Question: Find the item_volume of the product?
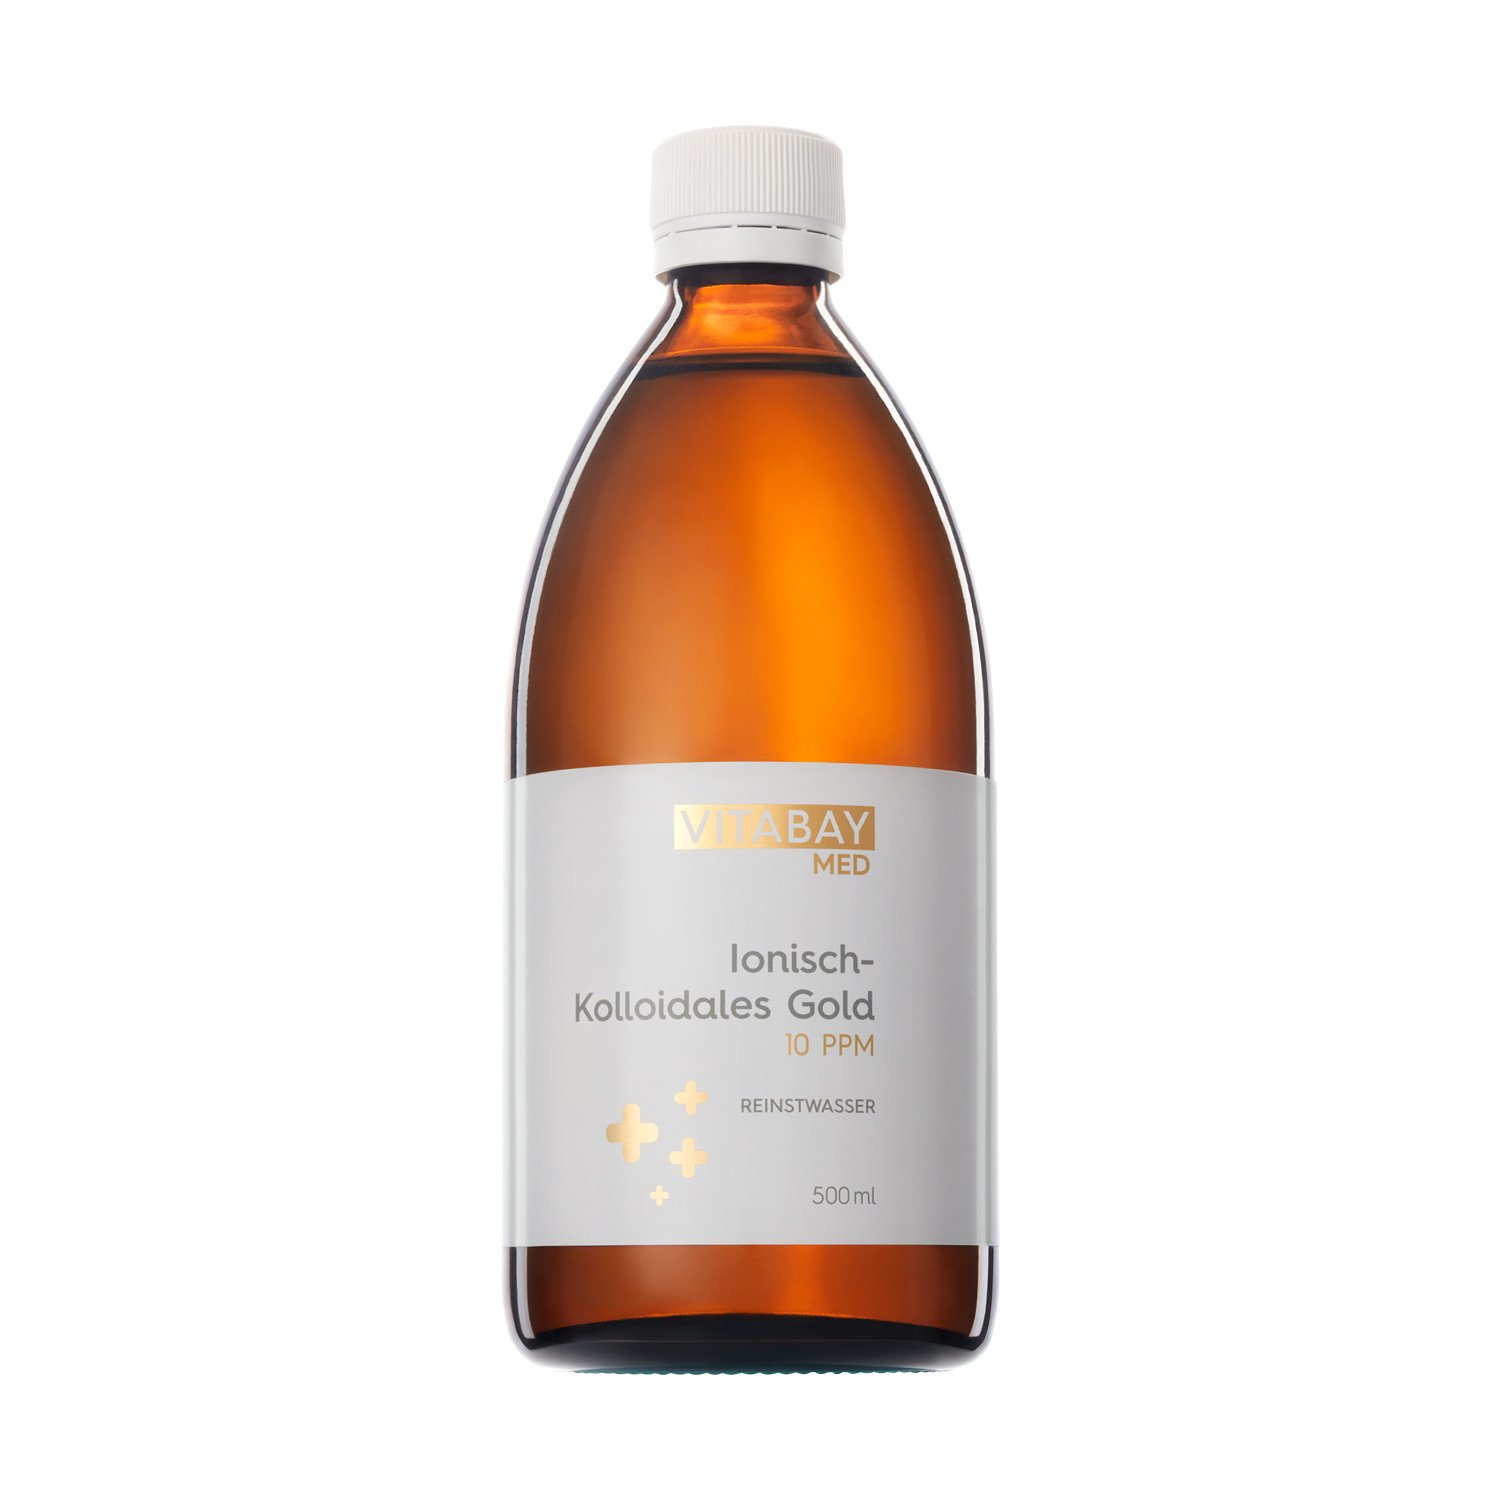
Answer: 500.0 millilitre